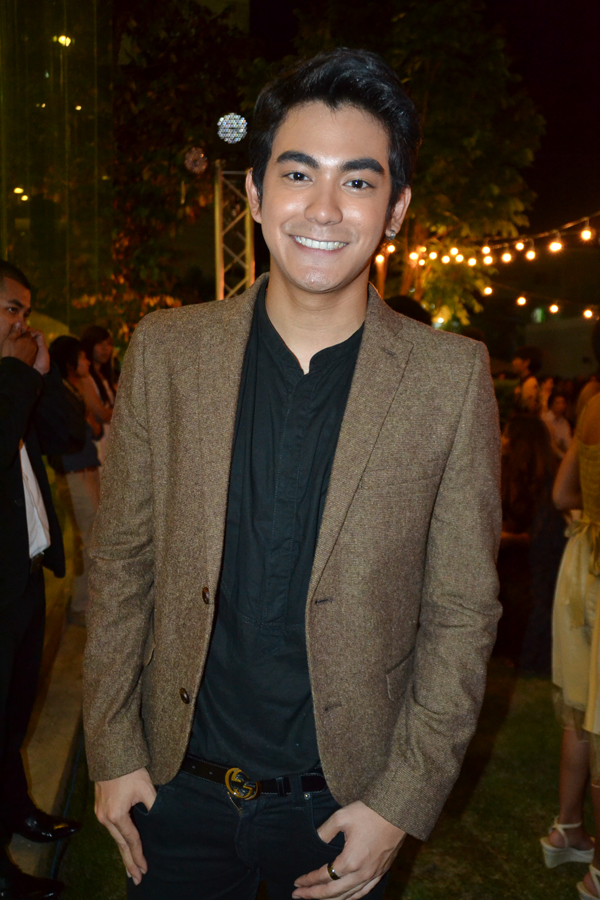
ฌอห์ณ จินดาโชติ

| name = ฌอห์ณ จินดาโชติ
| image = Sean Jindachot.JPG
| imagesize = 250px
| caption = ฌอห์ณ จินดาโชติ ในปี พ.ศ. 2555
| birth_name = ธอร์น จินดาโชติ ที่นี่หมอชิต | เยี่ยมบ้าน ฌอห์ณ จินดาโชติ,สัมภาษณ์ว่าที่บ่าวสาว บีม - ออย | 28 มิ.ย. 58
| nickname = ฌอห์ณ
| birth_place = สหรัฐอเมริกา
| spouse = ภิพัชรา แก้วจินดา(2565–ปัจจุบัน)
| years_active = พ.ศ. 2549–ปัจจุบัน
| notable role = เสกข์ - เล่ห์รตี (2558) อรรถพล (เอิร์ธ) - จุดนัดฝัน (2558) นครินทร์ - นางบาป (2559) มนไท - เงาอโศก (2559) อัครินทร์ (อาร์ต) - โสด Stories (2559) - โสด Stories|โสด Stories 2 (2560) เหมหิรัญญ์ - ลูกไม้ลายสนธยา (2561) ตะวัน - บาปรัก (2561) แดนไท - หว่ออ้ายหนี่เธอที่รัก (2564) กีริช - สิเน่หาส่าหรี (2565) คุณพระฤทธิรงค์รณยุทธ์ - พระนคร ๒๔๑๐ (2566)
| ส่วนเกี่ยวข้อง = พลอย จินดาโชติ
| ตุ๊กตาทอง =
| สุพรรณหงส์ =
| ชมรมวิจารณ์บันเทิง =
| โทรทัศน์ทองคำ =
| เมขลา = ดาวเมขลานักเเสดงชายเจ้าบทบาท พ.ศ. 2559 - เงาอโศก
| alias = อดัม จินดาโชติ
ฌอห์ณ จินดาโชติ (เกิด 27 ตุลาคม พ.ศ. 2531) ชื่อเล่น ฌอห์ณ เป็นนักแสดงและพิธีกรชาวไทย เข้าสู่วงการและเริ่มเป็นที่รู้จักจากการแสดงละครเรื่อง "กลิ้งไว้ก่อนพ่อสอนไว้" ในบทบาท "กึกก้อง" (2549) และละครเรื่อง "เล่ห์รตี" ในบทบาท "เสกข์ สุทธกานต์" (2558) และละครเรื่อง "เงาอโศก (ละครโทรทัศน์)|เงาอโศก" ในบทบาท "มนไท" (2559)
== ประวัติ ==
ฌอห์ณ จินดาโชติ ชื่อเดิม อดัม จินดาโชติ เกิดเมื่อวันที่ 27 ตุลาคม พ.ศ. 2531ข้อมูลประวัติดาราจาก ฌอห์ณเป็นน้องชายของพลอย จินดาโชติ สำเร็จการศึกษาระดับมัธยมศึกษาจากโรงเรียนกรุงเทพคริสเตียนวิทยาลัย และสำเร็จระดับอุดมศึกษาจากคณะสังคมวิทยาและมานุษยวิทยา มหาวิทยาลัยธรรมศาสตร์
ฌอห์ณ จินดาโชติมีผลงานเป็นทั้งนักแสดง ถ่ายแบบนิตยสาร และ พิธีกร เข้าสู่วงการและเริ่มเป็นที่รู้จักจากการแสดงละครเรื่อง "กลิ้งไว้ก่อนพ่อสอนไว้" ในบทของกึกก้อง และมีผลงานภาพยนตร์เรื่อง "มอญซ่อนผี" รับบท นิก
== ผลงาน ==
=== ละครโทรทัศน์ ===
=== ละครสั้น / ซีรีส์ ===
=== ภาพยนตร์ ===
* ทองสุก 13 รับบท บอย ออกฉายวันที่ 31 มกราคม 2556
* พี่มากพระโขนง รับบท ปิง ออกฉายวันที่ 28 มีนาคม 2556
* มอญซ่อนผี รับบท นิก ออกฉายวันที่ 29 ตุลาคม 2558
=== พิธีกร ===
* พ.ศ. 2551 : รายการ Wake Club ออกอากาศทาง ช่อง 5 (2551-2552)
* พ.ศ. 2552 : รายการ Bang Room ออกอากาศทาง แบงแชนแนล (2552-2556)
* พ.ศ. 2565 : รายการ ONE PIC BIG DREAM เกมภาพกระตุกต่อม ซีซัน 4 (ผลิตโดย บริษัท หนีกรุง คอนเน็ค จำกัด, การท่องเที่ยวแห่งประเทศไทย) ทุกวันอาทิตย์ เวลา 15.30-16.30 น. ทางช่อง อมรินทร์ทีวี|Amarin TV (กด 34) ร่วมกับ (เริ่มวันอาทิตย์ที่ 4 กันยายน พ.ศ. 2565)
=== มิวสิกวิดีโอ / เพลงประกอบละคร ===
* รักนะแก...แค่นี้จบ (2551) - จามิล่า พันธ์พินิจ|มิล่า
* ลูกไม้ตื้นๆ (2552) - ชีรณัฐ ยูสานนท์|น้ำชา ชีรณัฐ
* รักทุกฤดู (2553) - ชีรณัฐ ยูสานนท์|น้ำชา ชีรณัฐ
* ชอบที่เธอยิ้มมา (2554) - จรินทร์พร จุนเกียรติ|เต้ย จรินทร์พร อัลบั้ม: Love Status
* ที่ว่างข้างๆตัว (2557) - อีทีซี|หนึ่ง ETC
* เธอมีฉัน ฉันมีใคร (2559) - ธนิดา ธรรมวิมล|ดา เอ็นโดรฟิน
* กาลเวลาพิสูจน์คน (2559) - ค็อกเทล (วงดนตรี)|Cocktail
* ไม่รู้ตัว, ไม่เป็นไร (เพลงประกอบละคร หว่ออ้ายหนี่เธอที่รัก (2564) - ศักดิ์สิทธิ์ เวชสุภาพร Feat. ภัทรศยา เครือสุวรรณศิริ
=== งานเขียน ===
* Present perfect เพราะวันนี้... ดีที่สุดแล้ว
*ให้กาลเวลาเล่าเรื่องที่ดี
== รางวัล ==
* Seventeen Choice Awards 2015 สาขาคู่จิ้นในจอที่เคมีแรงสุด คู่กับ เอสเธอร์ สุปรีย์ลีลา
* HAMBURGER ICON AWARDS 2015 สาขา SOCIAL MEDIA INFLUENCER
* OK Awards 2015 สาขา Social Media Darling
* Daradaily Digital Gen
* Thailand Headlines Person of The Year 2015
* รางวัล The Most Mention Actor จาก นิตยสาร Howe
* รางวัลดาวเมขลา สาขานักแสดงชายเจ้าบทบาท (2559) ประกาศผล ดาวเมขลา 2559 ปอ ทฤษฎี คว้ารางวัล คนดีศรีสังคมปีมหามงคล kapook.com
* รางวัลพระเอกเจ้าเสน่ห์​ จาก​ สยามบันเทิง​ 2561
* รางวัลนักแสดงนำชายยอดเยี่ยม จาก รางวัลนาคราช ครั้งที่ 4
== อ้างอิง ==
== แหล่งข้อมูลอื่น ==
* บทสัมภาษณ์กับเดลินิวส์
* ประวัติฌอห์ณ จินดาโชติ
* นิตยสาร
หมวดหมู่:นักแสดงละครโทรทัศน์ชายชาวไทย
หมวดหมู่:นักแสดงภาพยนตร์ชายชาวไทย
หมวดหมู่:นักแสดงชายชาวไทยในศตวรรษที่ 20
หมวดหมู่:นักแสดงชายชาวไทยในศตวรรษที่ 21
หมวดหมู่:นายแบบไทย
หมวดหมู่:พิธีกรชาวไทย
หมวดหมู่:นักเขียนชาวไทย
หมวดหมู่:บุคคลจากโรงเรียนกรุงเทพคริสเตียนวิทยาลัย
หมวดหมู่:บุคคลจากคณะสังคมวิทยาและมานุษยวิทยา มหาวิทยาลัยธรรมศาสตร์